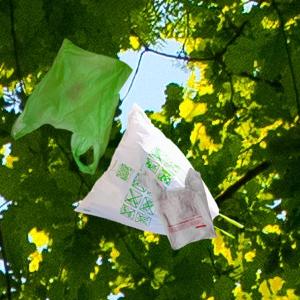
Label: plasticbags